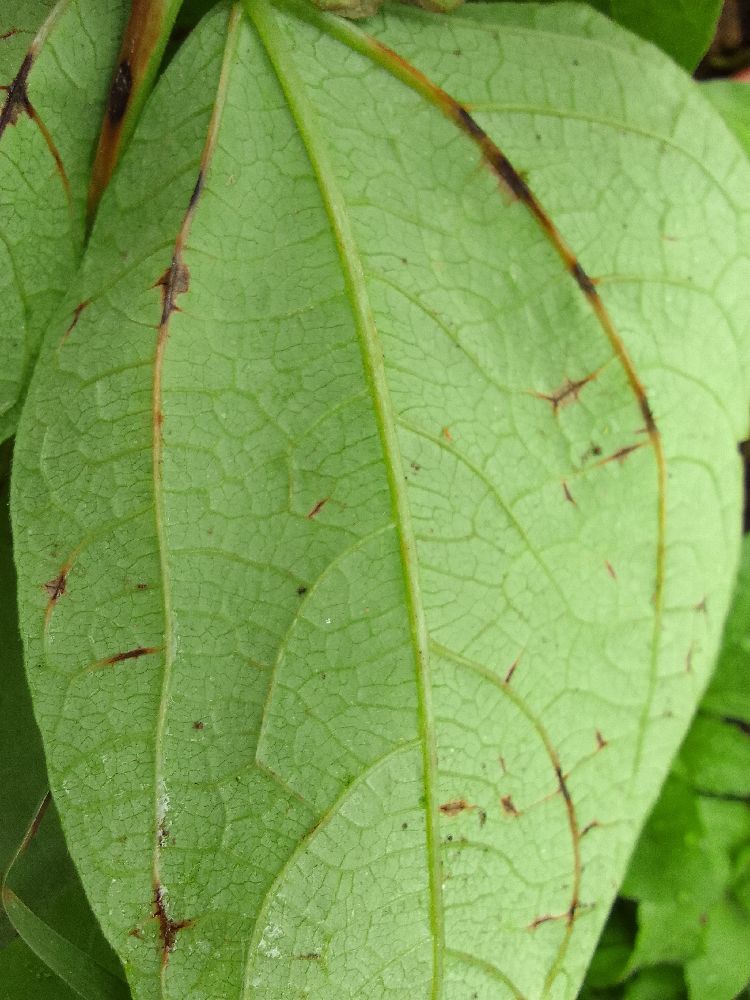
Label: anthracnose